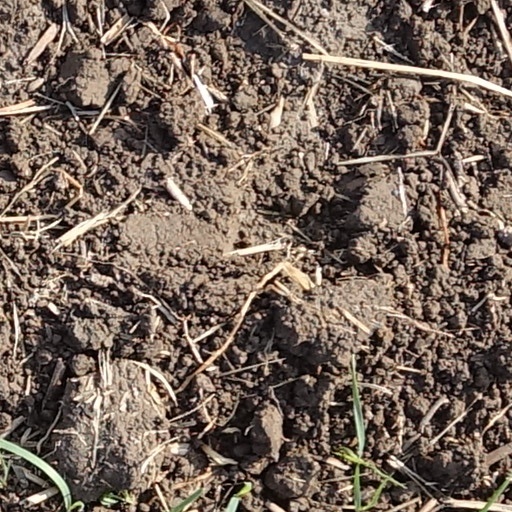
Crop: wheat